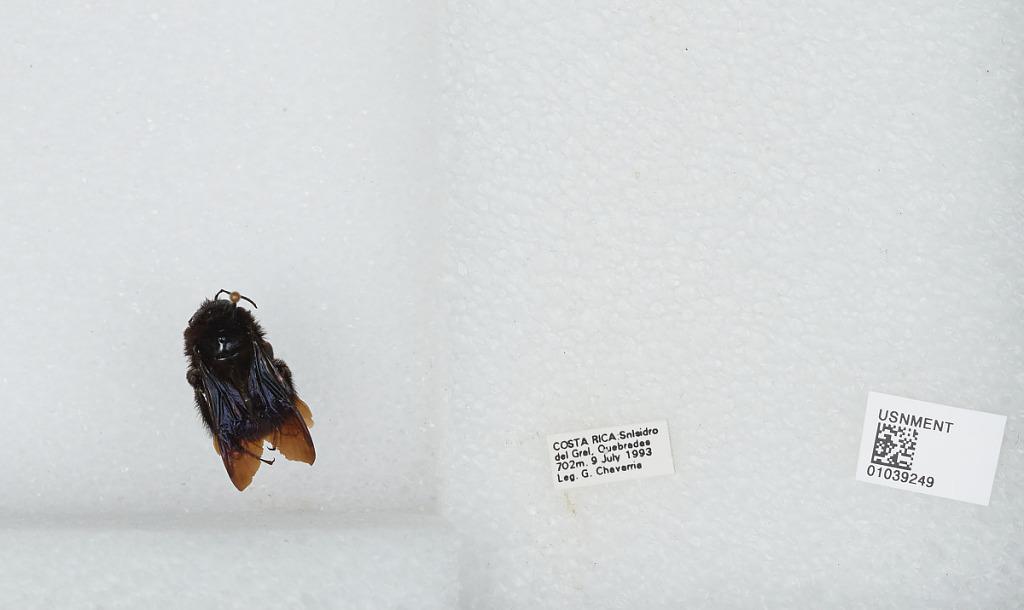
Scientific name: Bombus (Megabombus) pullatus Franklin
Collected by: G. Chavarria
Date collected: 1993-7-9
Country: Costa Rica
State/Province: San Josè
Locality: Quebradas, San Isidro del General